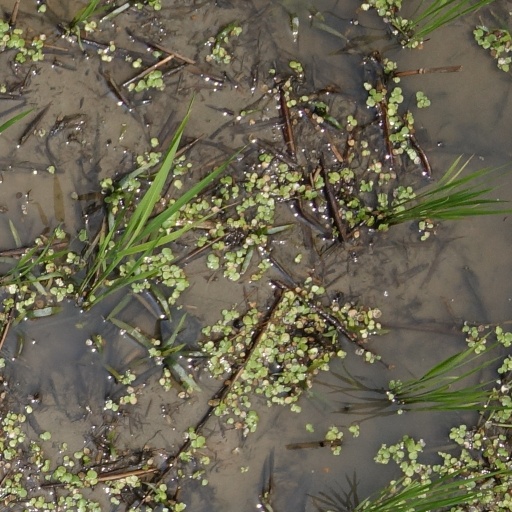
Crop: rice